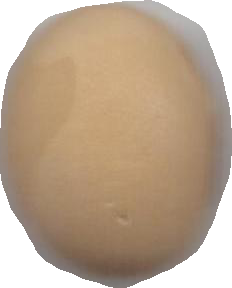
Variety: Anjasmoro